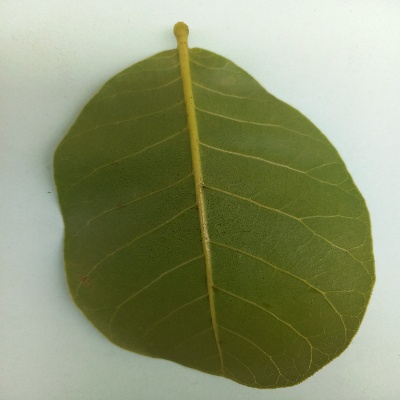
Crop: Cashew
Condition: healthy